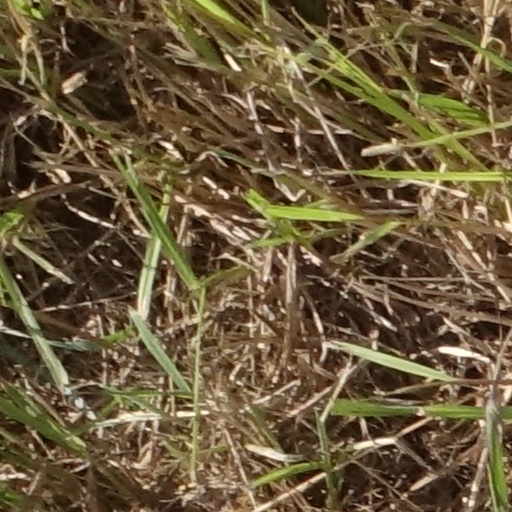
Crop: sorghum